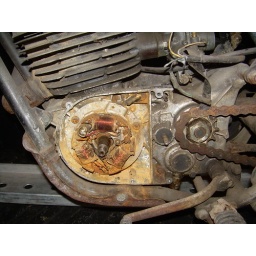
WOW!! This didn't look that bad in the barn with a 25 watt desk lamp.